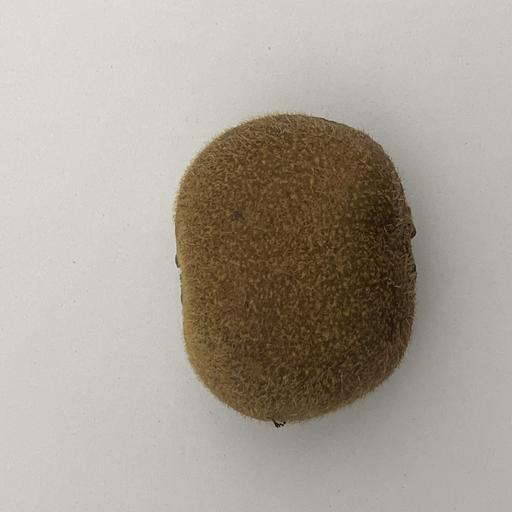
Crop type: Kiwi